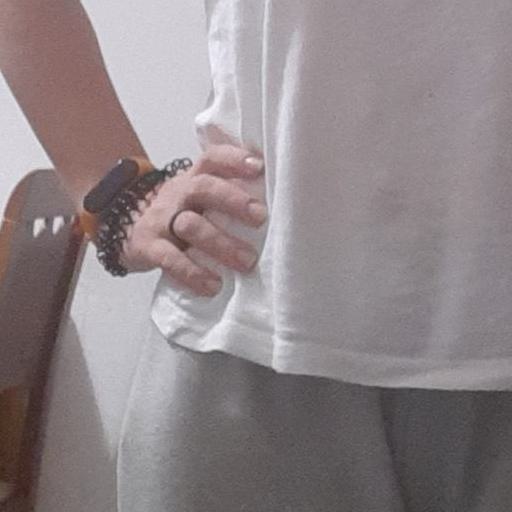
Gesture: no_gesture